Maddur vada

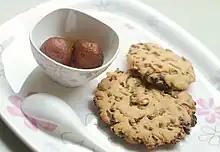
Maddur vada (right) and gulab jamun

Maddur vada, also known as Madduru vade (pronounced "ma-ddur vah-daa", "ma-ddur vah-dey"), is a savoury fritter-type snack from South India. The snack derives its name from the town of Maddur which is in the Mandya district of Karnataka.